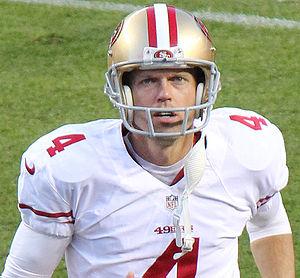
Andrew Paul « Andy » Lee, né le 11 août 1982 à Westminster, est un joueur américain de football américain.